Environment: real
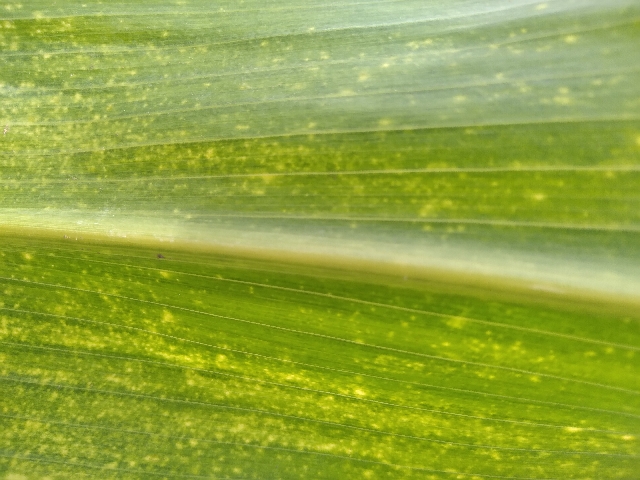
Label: lethal_necrosis